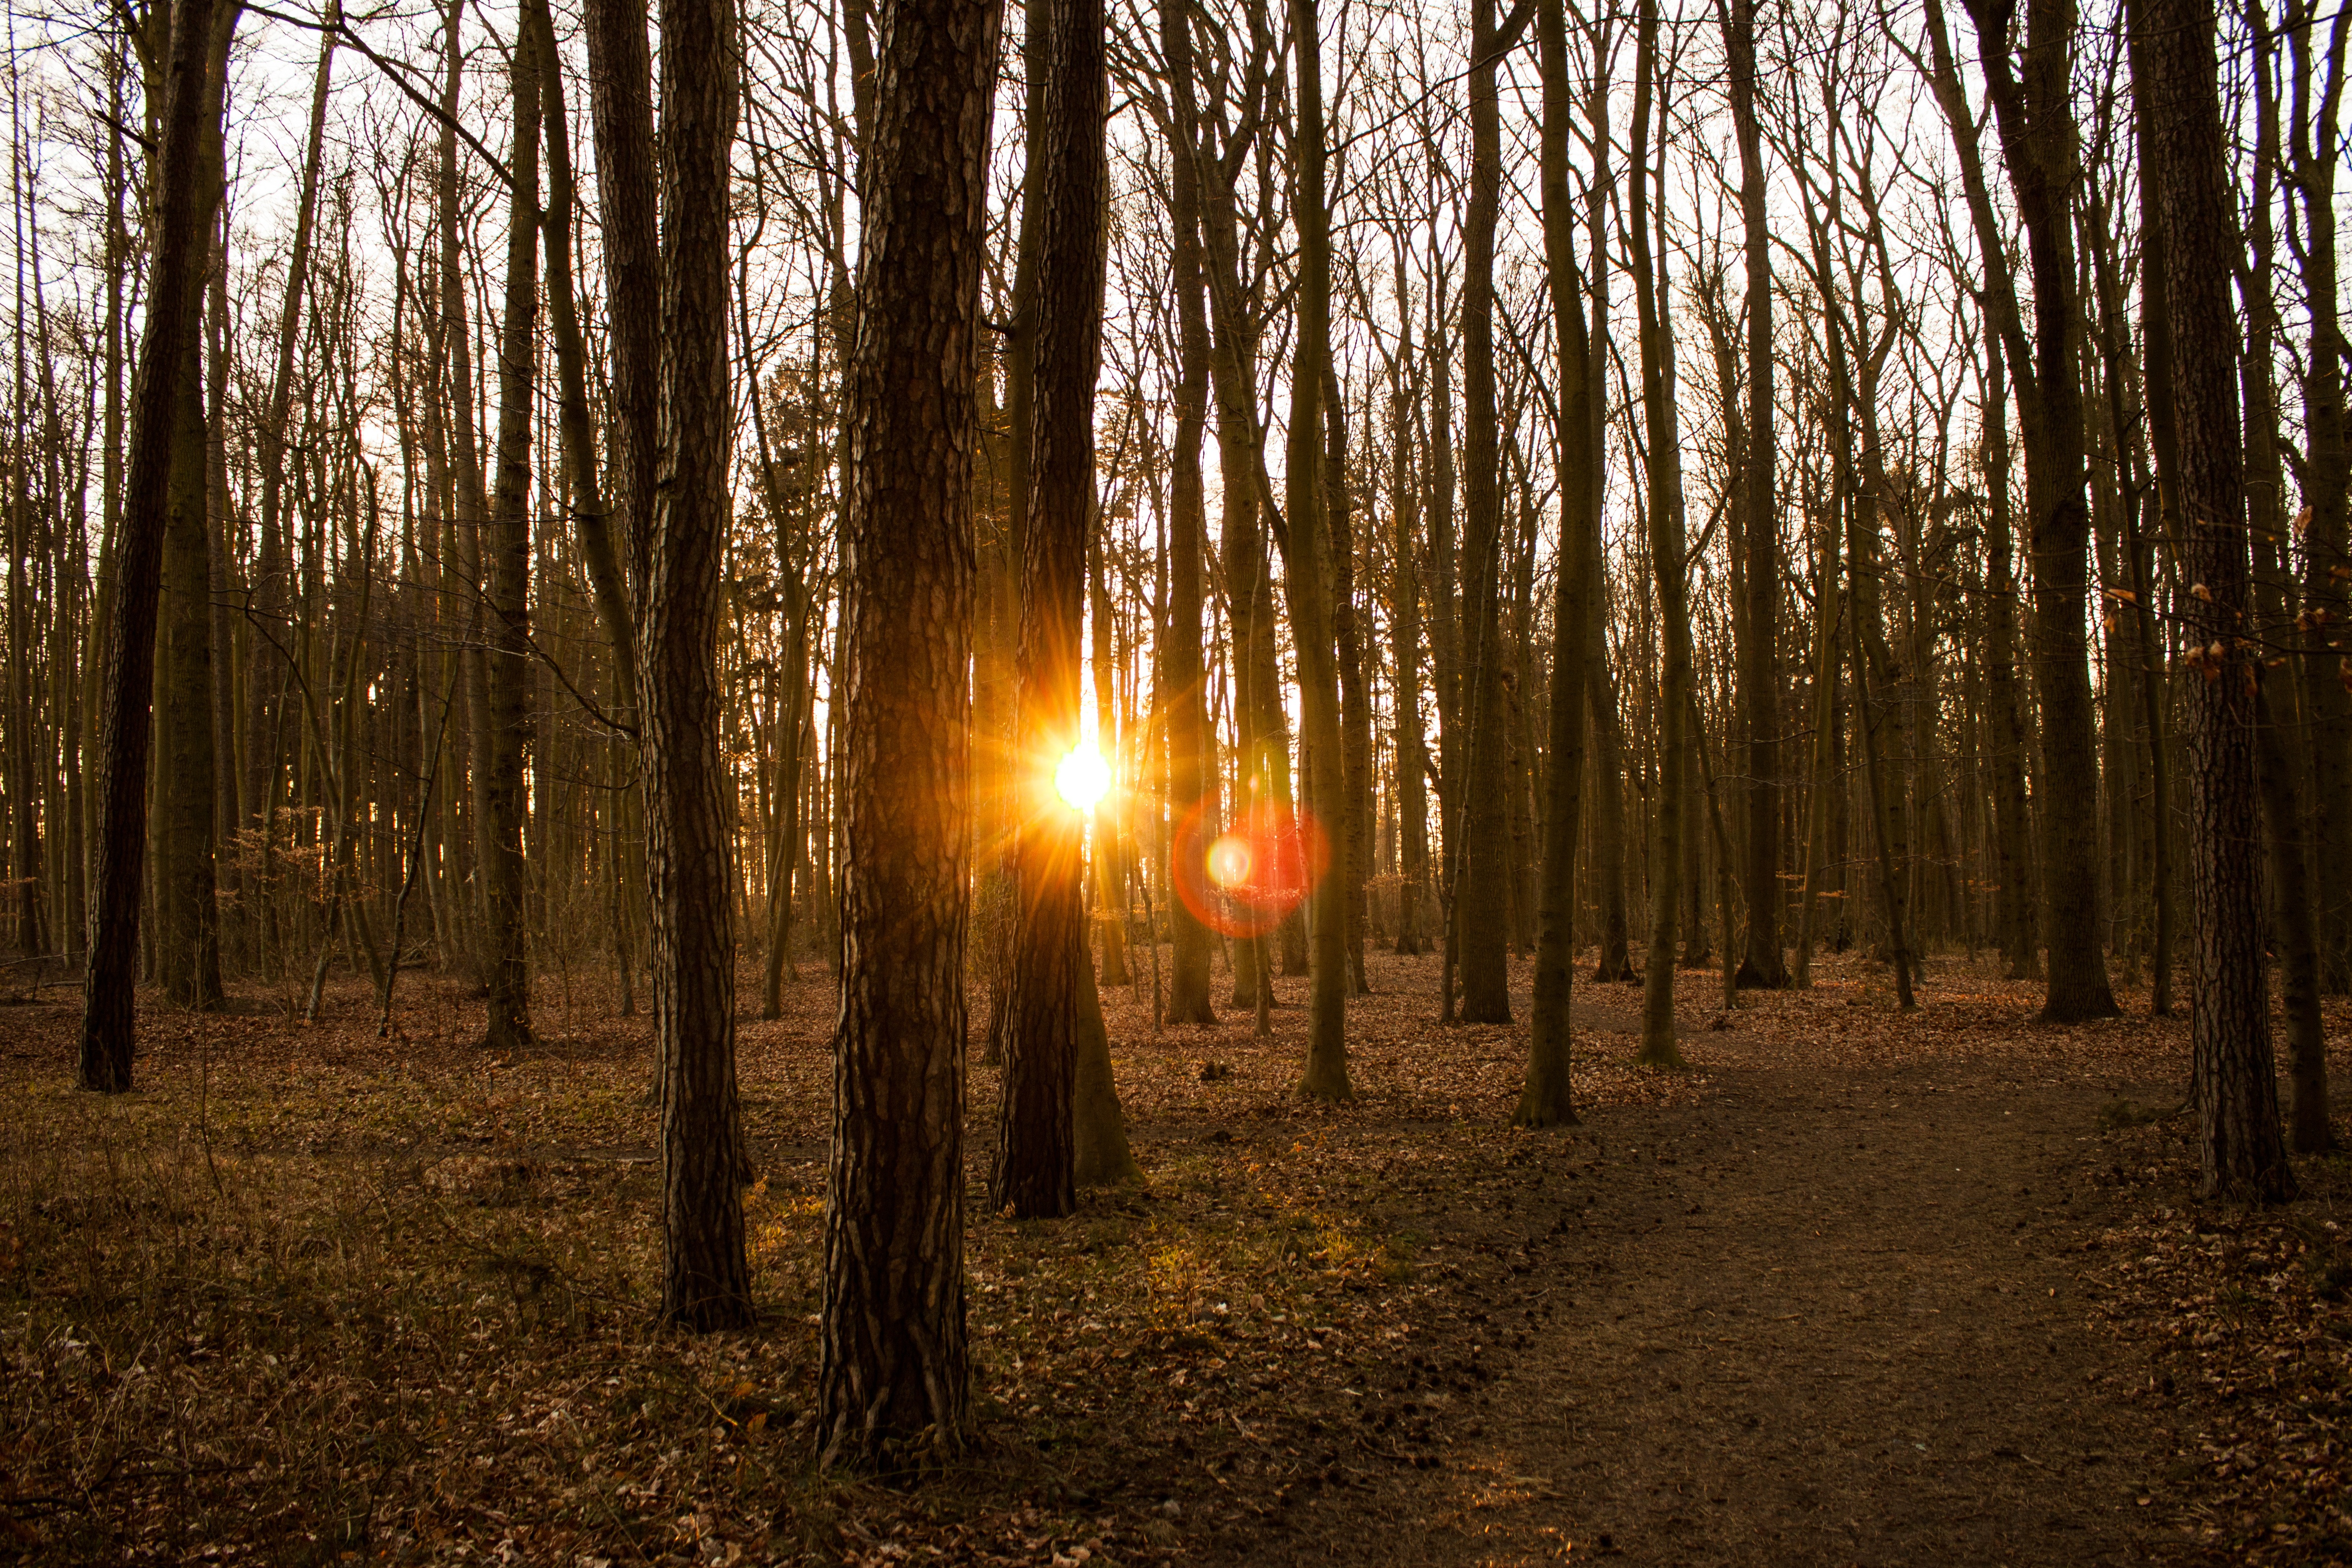
tree, nature, forest, wilderness, branch, light, sun, sunset, sunlight, morning, leaf, autumn, season, woodland, habitat, ecosystem, natural environment, atmospheric phenomenon, woody plant, temperate coniferous forest